William Wentworth

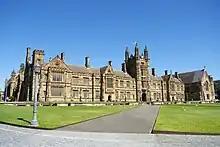
William Wentworth was instrumental in the establishment of the University of Sydney

On 26 October 1829, Wentworth married Sarah Cox, a convict-descended currency lass who had been represented by him in her successful 1825 breach of promise suit. The proceeding had been the first such case in Australia. William and Sarah had previously named their daughter Thomasine in honour of Sir Thomas Brisbane. A love poem from William to Sarah appeared in "The Australian" three days prior to their marriage.